Ogitsu Station

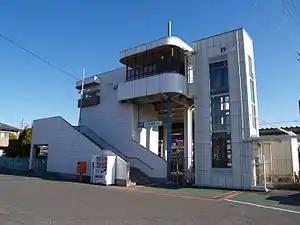
Ogitsu Station, January 2014

is a passenger railway station located in the city of Hitachi, Ibaraki Prefecture, Japan operated by the East Japan Railway Company (JR East).